De Havilland Venom

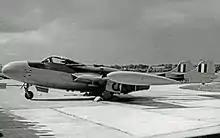
A Venom NF.3. Note the clear view canopy and revised tail surfaces of this mark.

On 22 August 1950, an improved Venom, the "NF.2" night fighter, performed its first flight, piloted by John Derry. de Havilland had developed it from the single seat ground attack-oriented Venom to serve as a replacement for the Vampire NF 10. For this variant, the fuselage was redesigned to accommodate a two-man crew, (pilot and navigator/radar operator), seated in a side-by-side configuration, and an aircraft interception radar installed in the extended nose. During late 1953, the Venom NF.2 entered squadron service, after being delayed to resolve minor problems that had been discovered. Specifically, preliminary handling trials had revealed unsatisfactory performance in poor weather conditions.